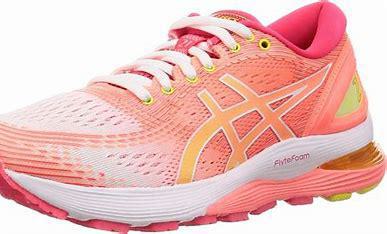
Brand: Asics
Model: Gel Nimbus 21